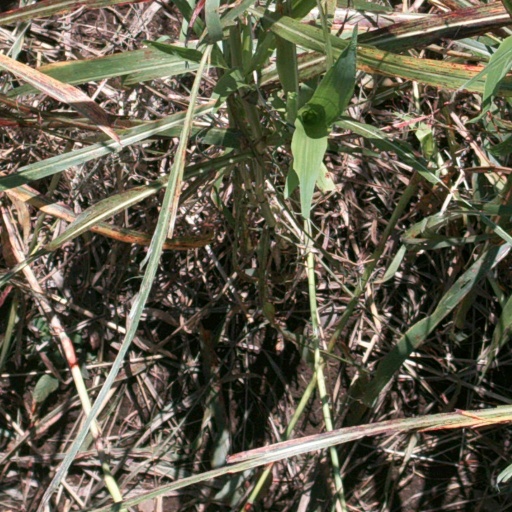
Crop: sorghum